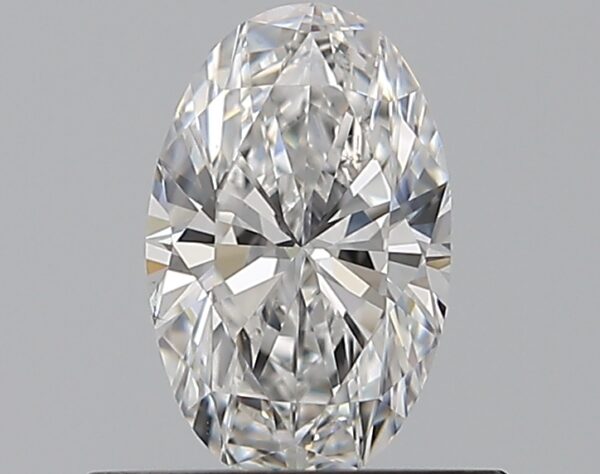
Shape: oval
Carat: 0.5
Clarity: VS2
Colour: E
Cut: EX
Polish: EX
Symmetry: VG
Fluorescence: F
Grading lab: GIA
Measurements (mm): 6.82 x 4.3 x 2.69